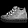
Label: Sneaker